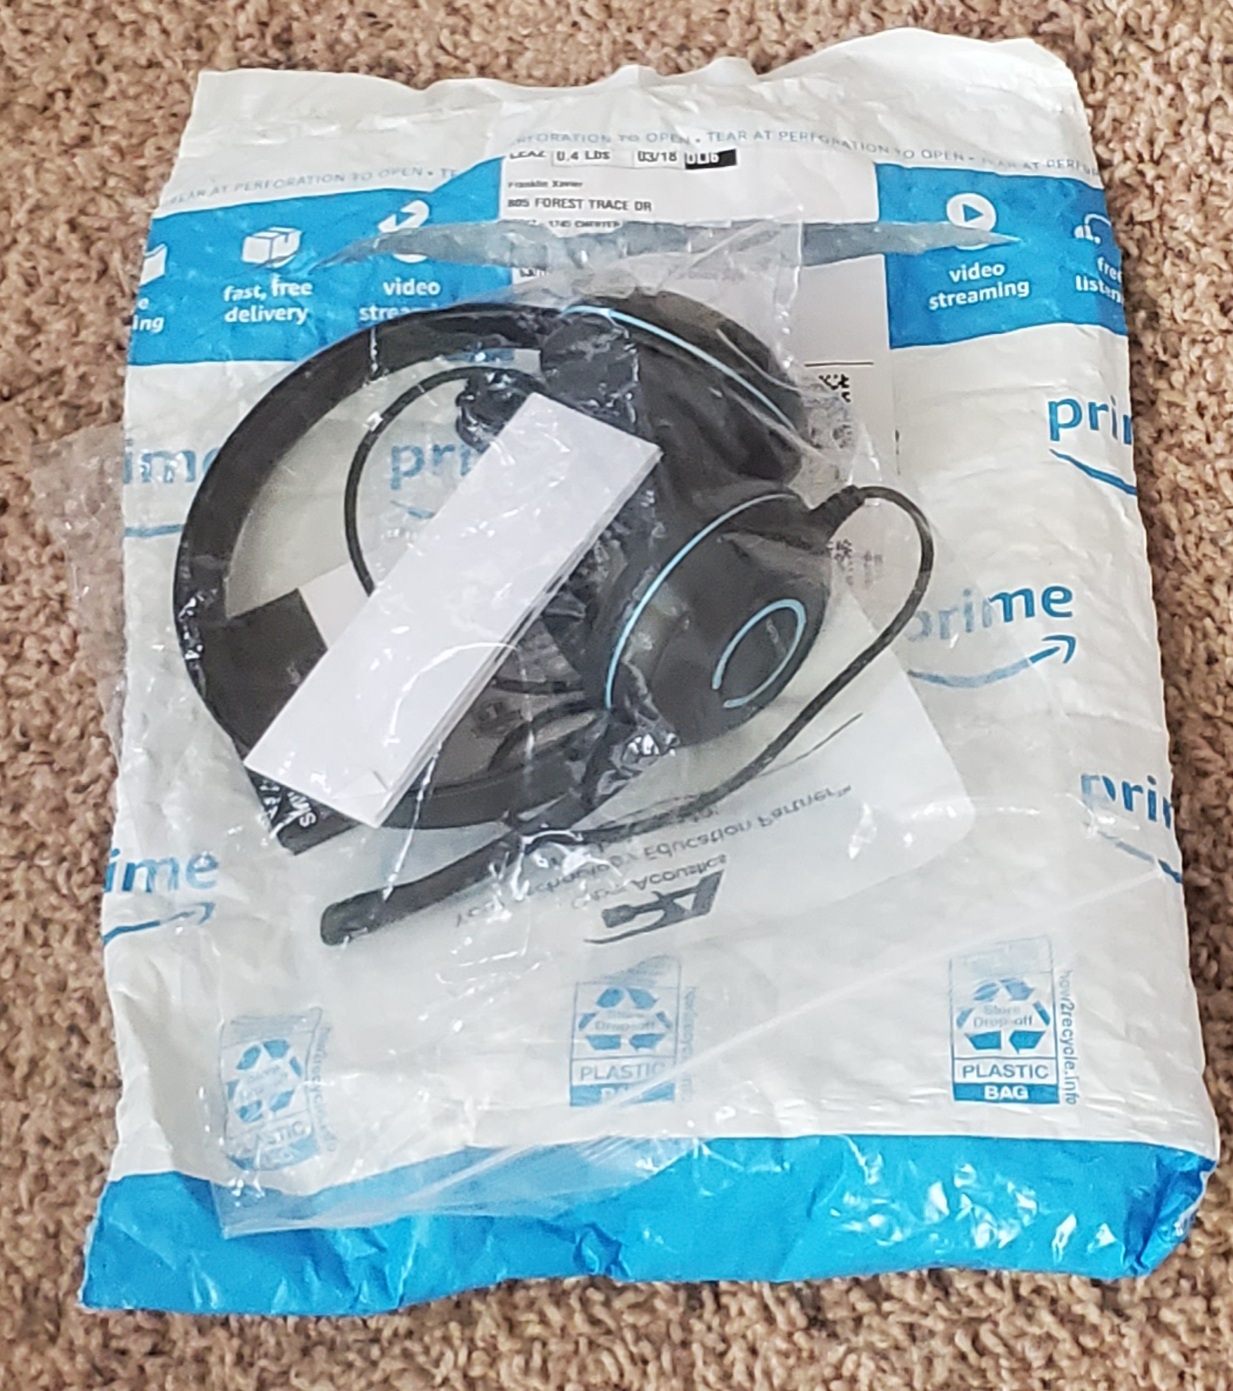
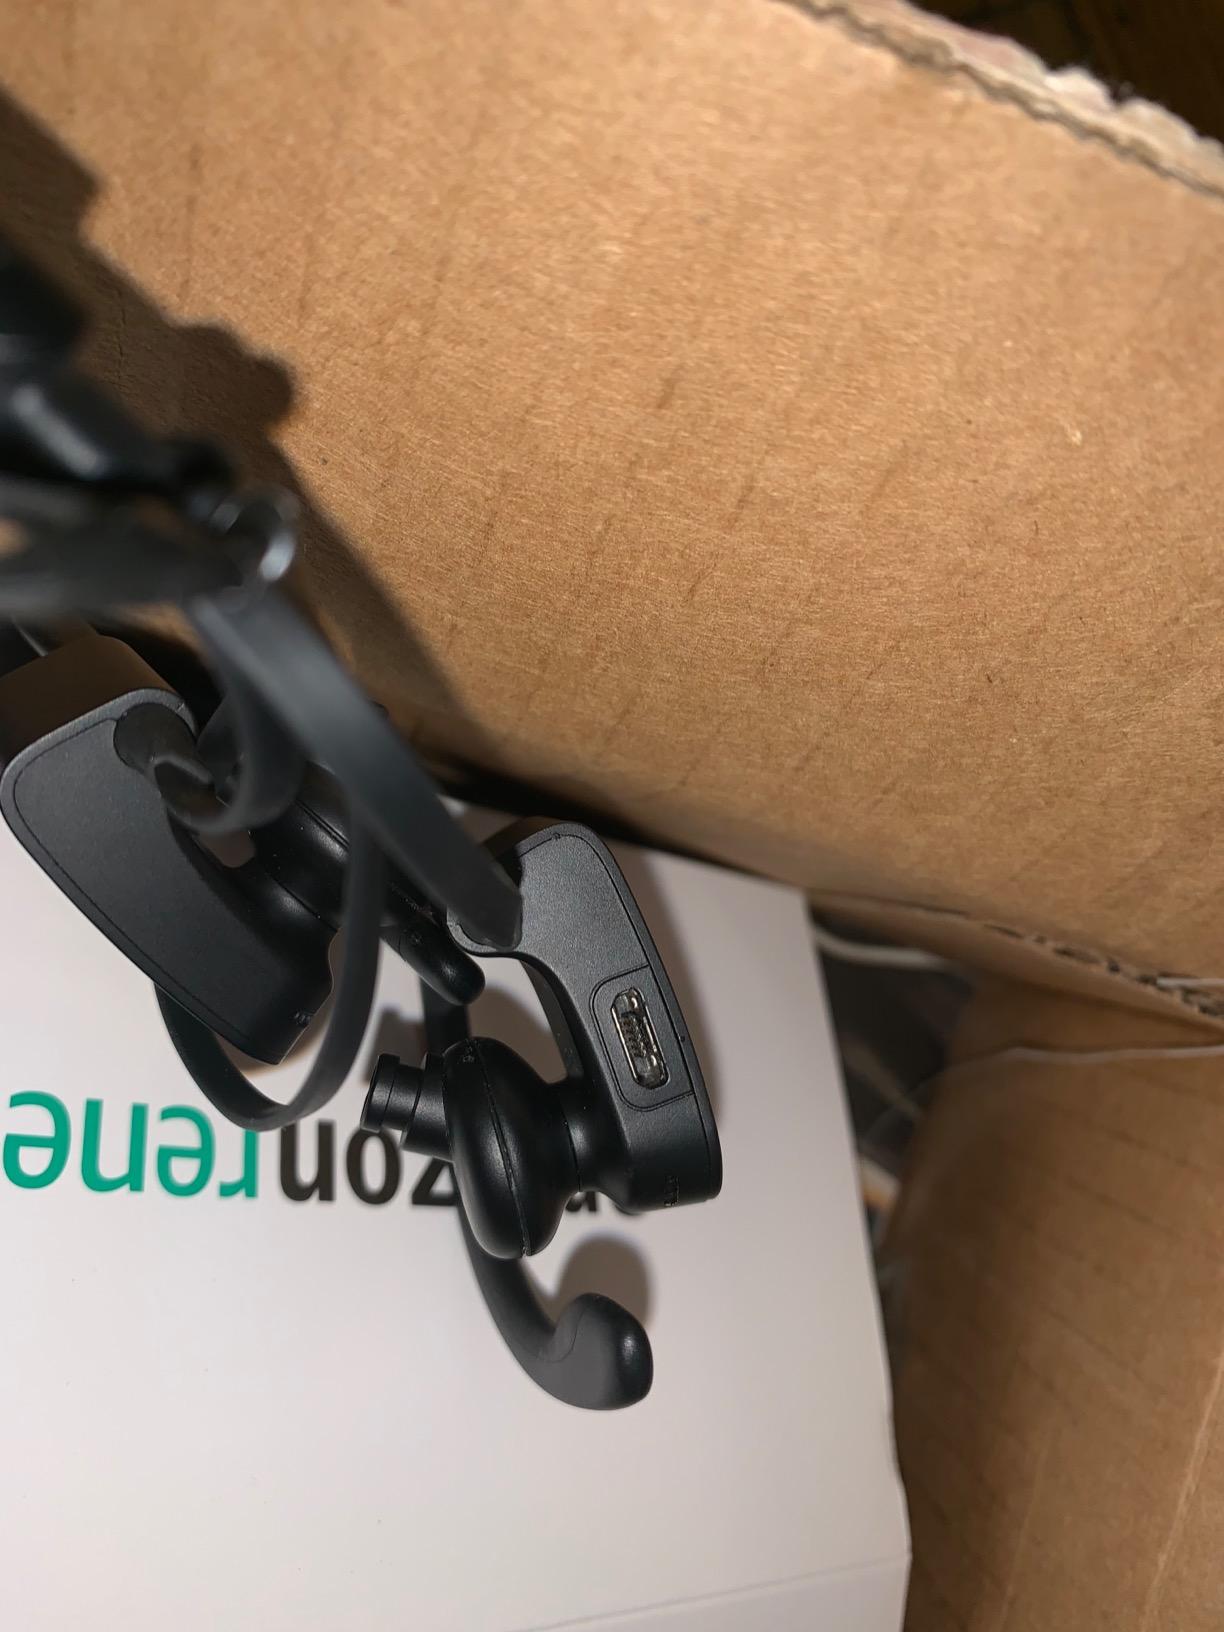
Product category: headphones
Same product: no